Gore Court

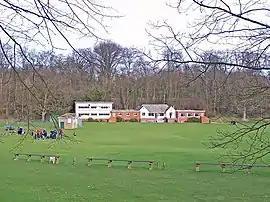
Gore Court Cricket Club Located within Grove Park, Key Street, Sittingbourne

The Grove, Gore Court is a sports ground in Sittingbourne in Kent. It is used for cricket and hockey by Gore Court. The ground is to the west of the centre of Sittingbourne, along the main A2 London road.